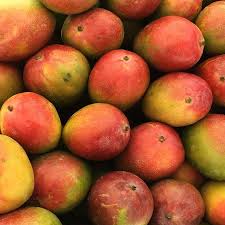
Label: Mango